Owens Valley

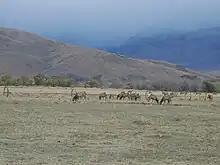
Tule Elk grazing in Owens Valley.

The lakebed of Owens Lake is considered to be a "Mojave Playa". The high salt and clay content of playa surface mud, and the hot, dry conditions inhibit plant growth. This ecoregion is largely barren and only sparse saltbush vegetation typically is found on the margins. Playas are dynamic environments with surface channels, playa margins, alluvial materials, and biota changing with each flooding event. Physical and biological crusts on soil surfaces are important, stabilizing soil and reducing erosion from wind and water.